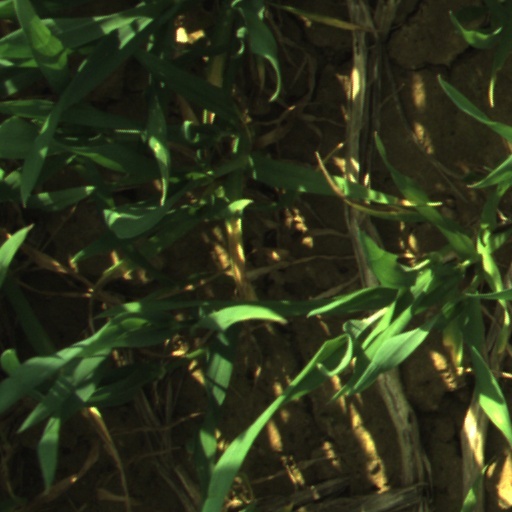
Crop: wheat